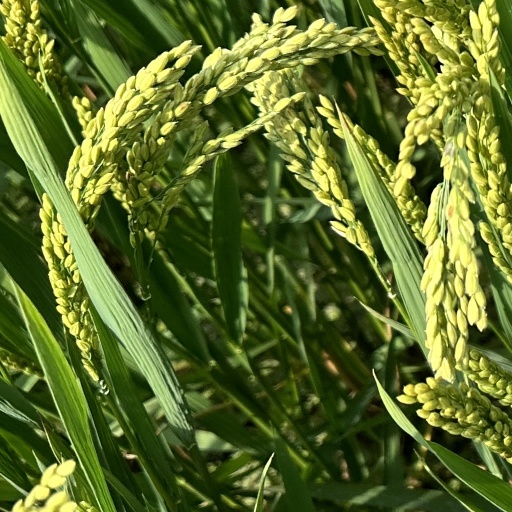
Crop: rice